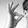
ASL letter: F